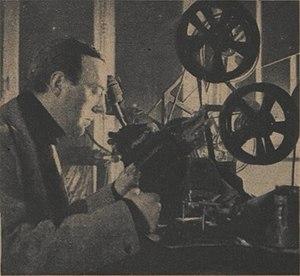
Paul Grimault travaillant avec un Moviola (Regards, 15/12/1945, page 17)